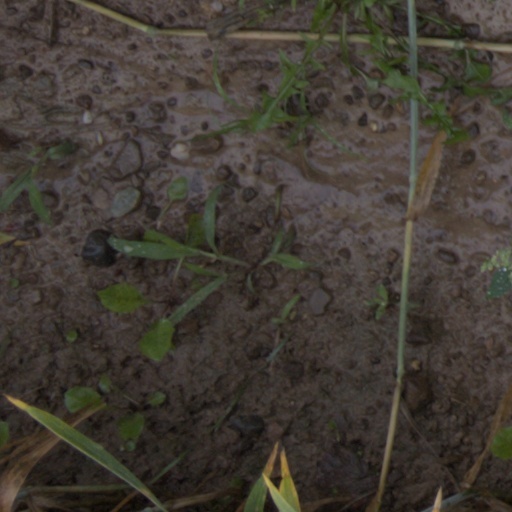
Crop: wheat